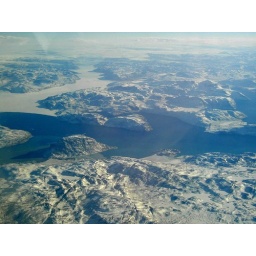
Canadian high Arctic coast as seen from an airline window on the way back from Europe in March 2003.